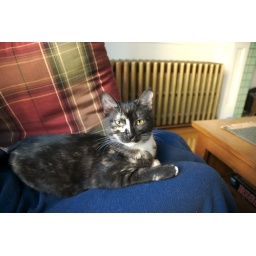
Quidi loves her blue blanket, particularly when there's a warm person underneath